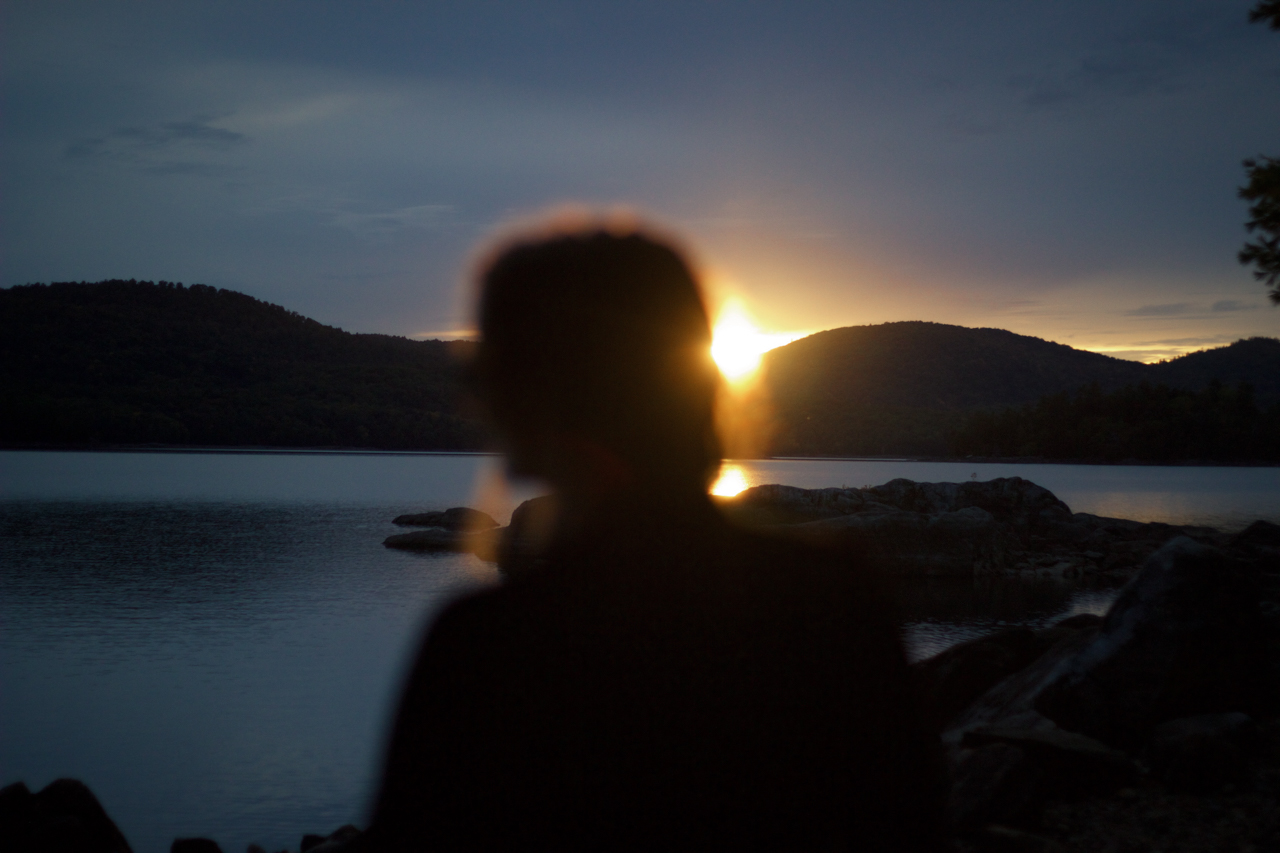
sky, lake, loch, evening, horizon, sound, dusk, sunset, tree, photography, night, highland, lake district, sea, vacation, calm, landscape, river, cloud, reflection, darkness, sunlight, sunrise, fjord, mountain, hill, ocean, reservoir